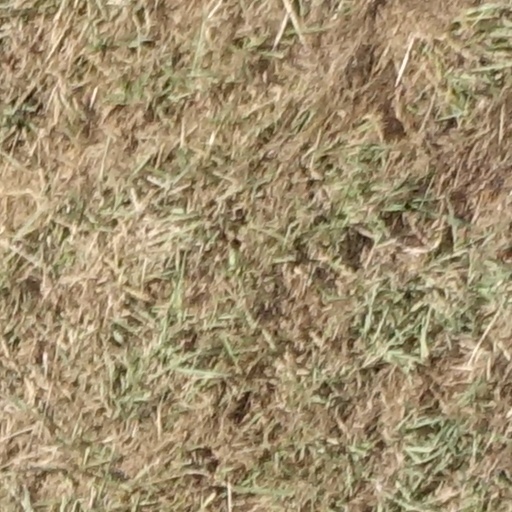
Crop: sorghum